Vairatgad Fort

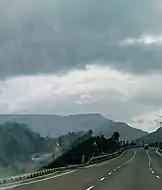
Vairatgad fort as seen from National Highway 48

King Bhoj of the Shilahar Dynasty built Vairatgad in the 11th century. During King Shivaji's reign the fort was used as a military station. King Shivaji conquered the Wai region and included Vairatgad and Pandavgad in his kingdom. The British captured it in 1818.